Harald von Loudon

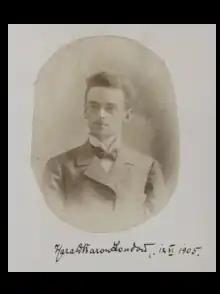
1905 photo from the Henry Eeles Dresser album

Baron Harald Georg Gideon Freiherr von Loudon (30 April 1876–1 January 1959) was a Baltic German ornithologist.